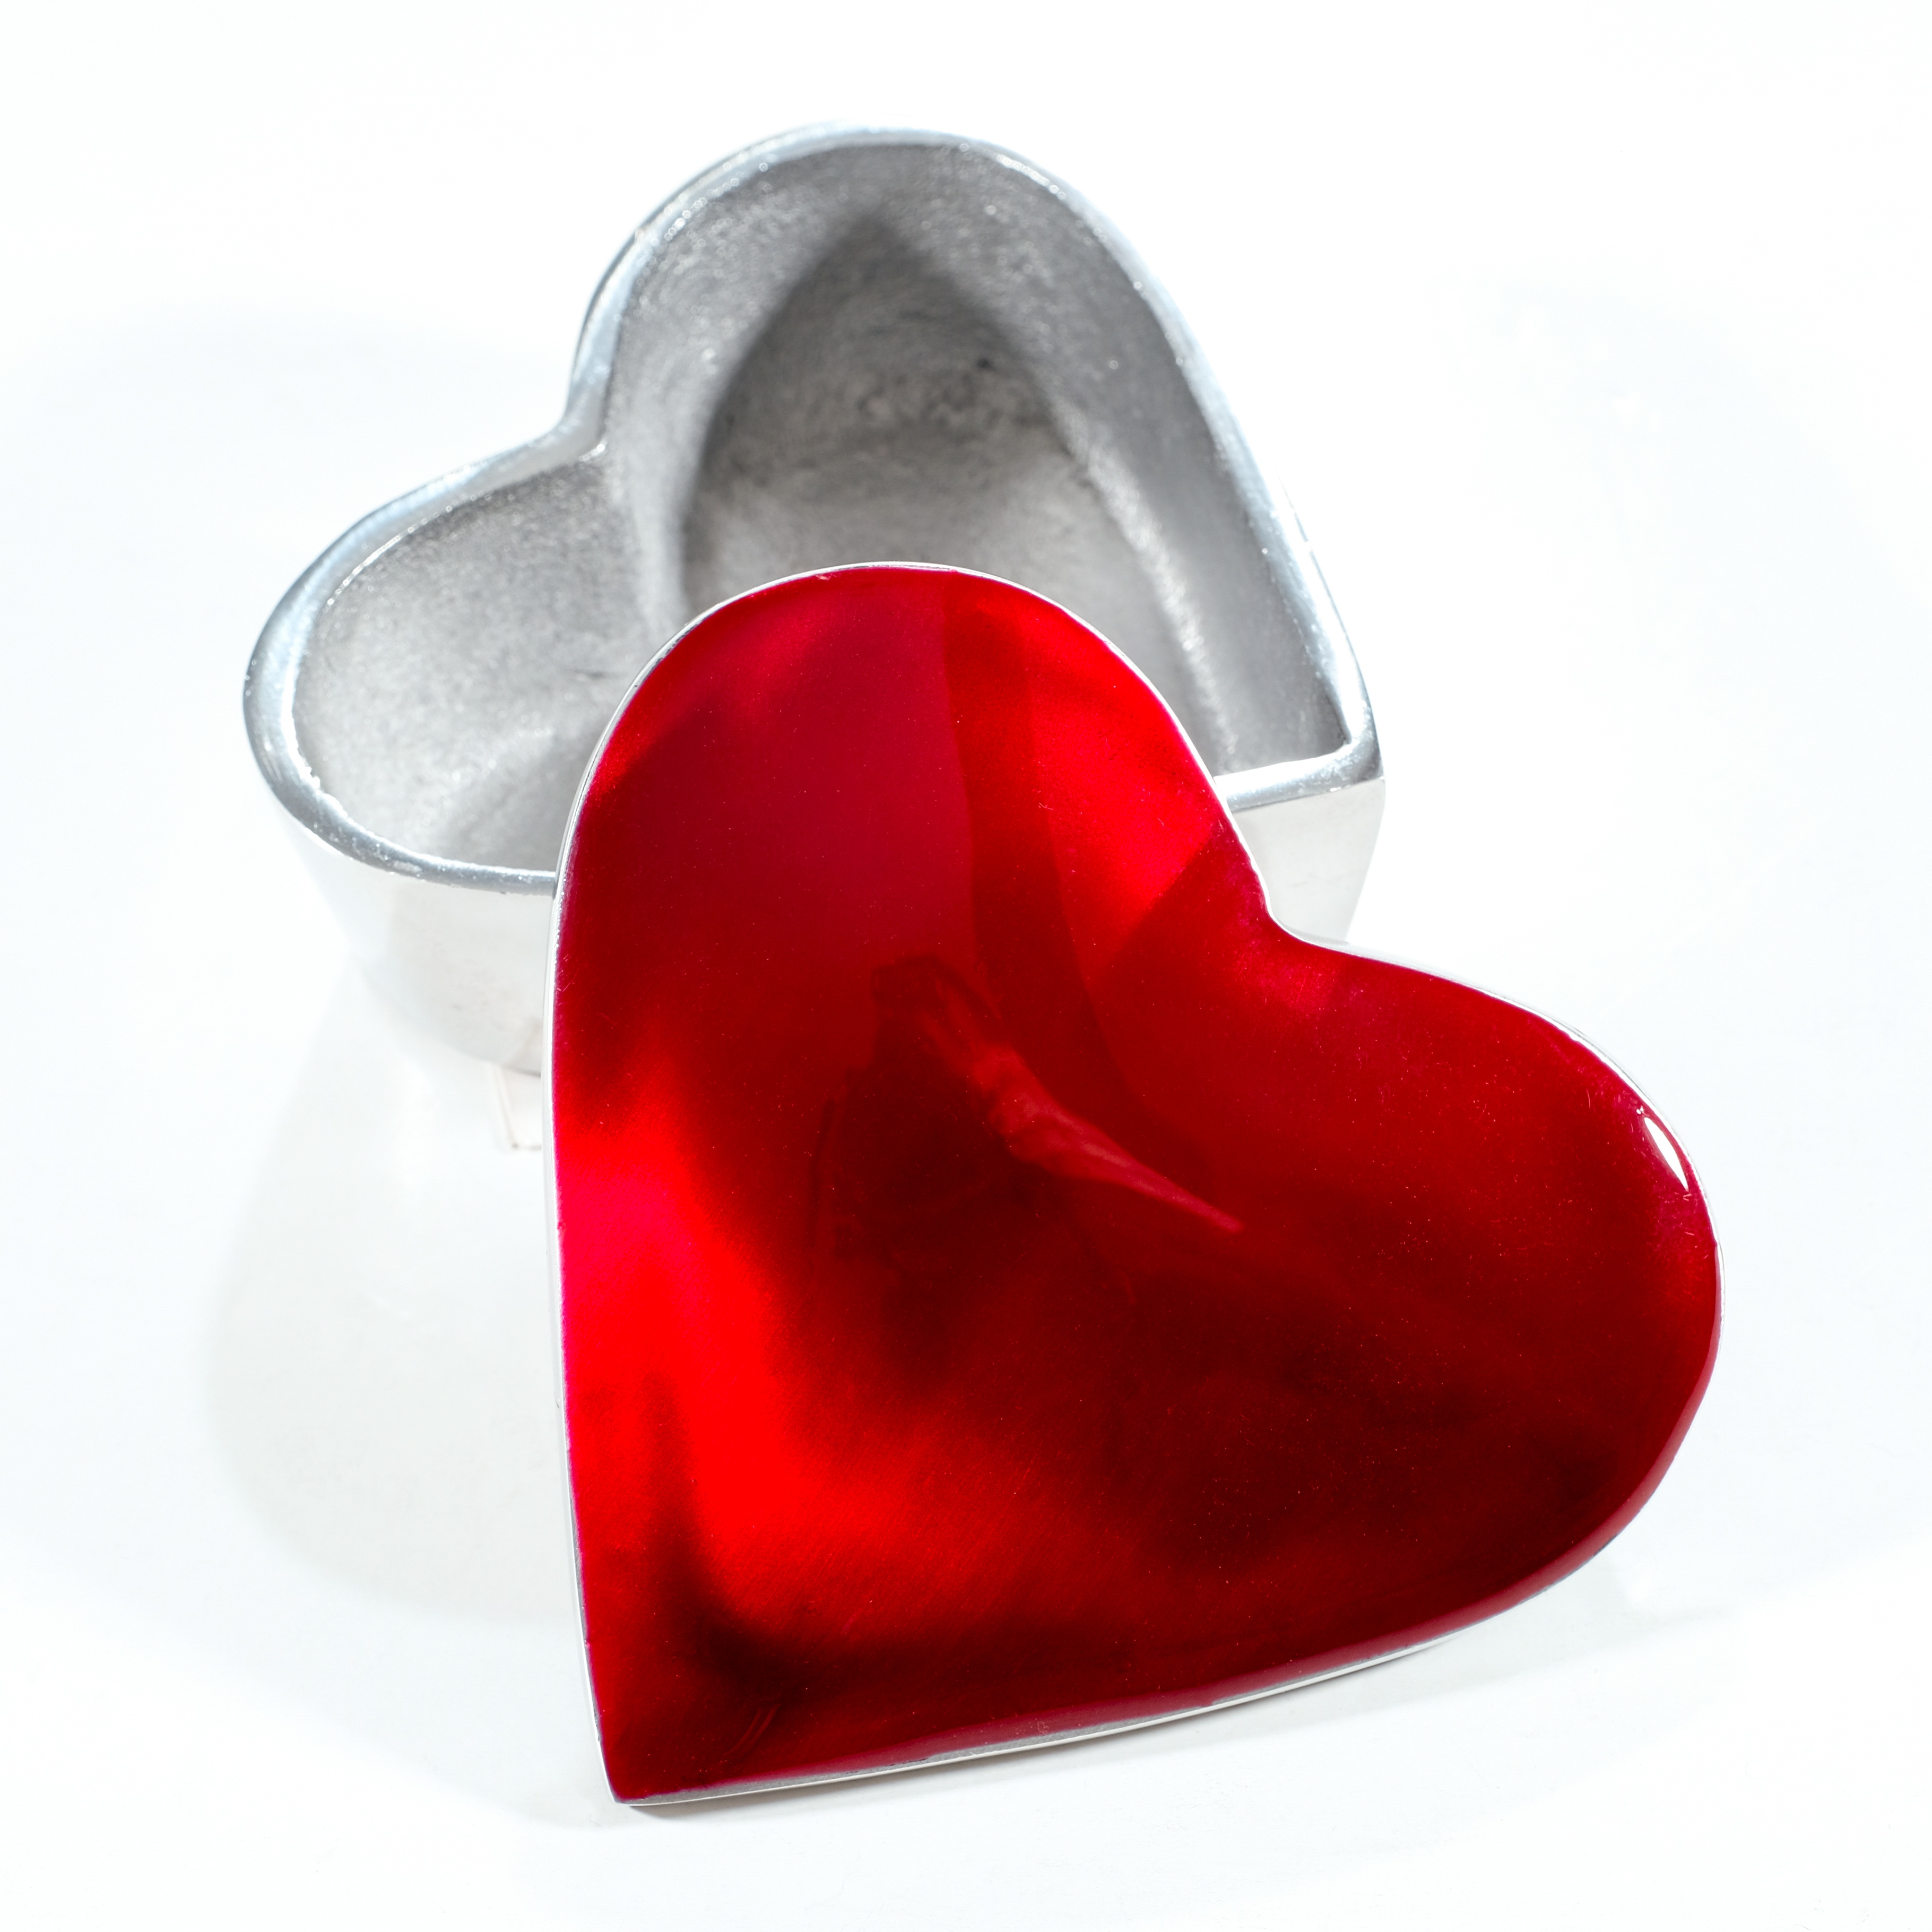
Red Heart Trinket Box
Brand: Tilnar
Size: L 10 x W 9.5 cm The Heart Trinket Boxes are stunning and very popular. They are a must buy and are perfect present, whether for a birthday, or anniversary. They are Fair Trade and hand made by Indian artisans working in cooperatives. The products are made from recycled aluminium. Each item is cast, then rough polished and enamelled before being beautifully finished with a smooth polish. Every one of these items is made to the very highest quality with a hand finished coloured enamel on the lid.
Category: Home & Garden > Decor > Decorative Jars